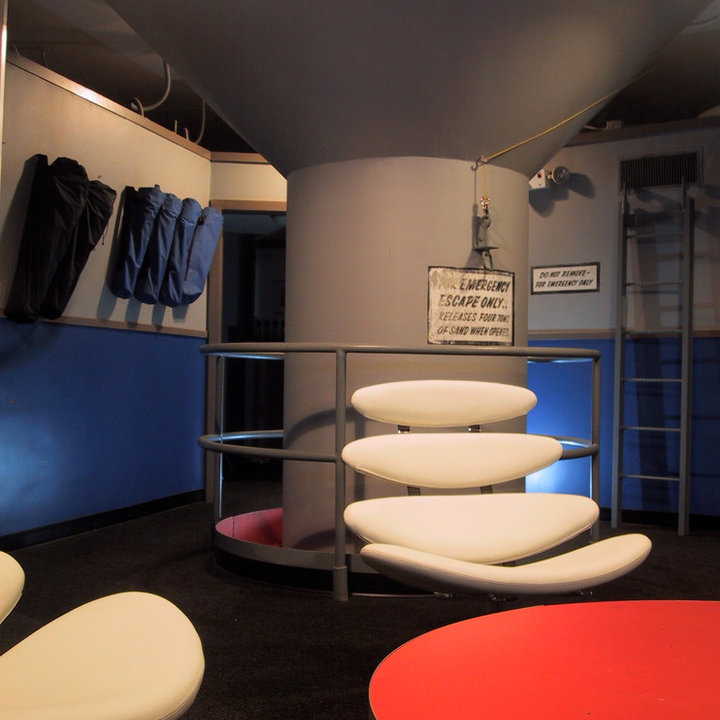
Style: Industrial